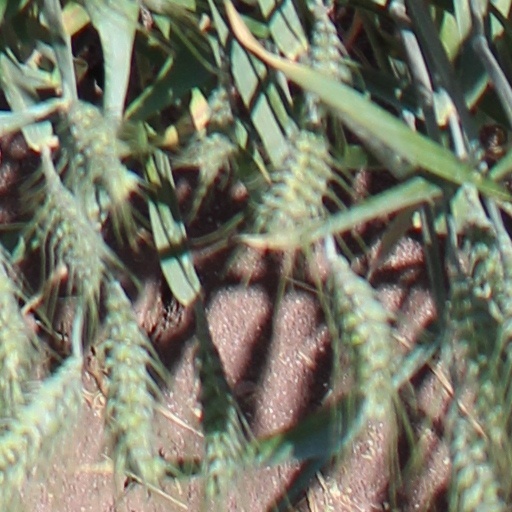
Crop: wheat